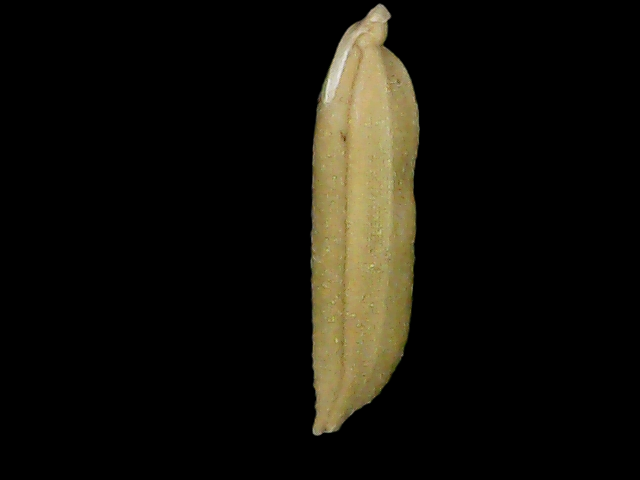
Rice variety: Bd85